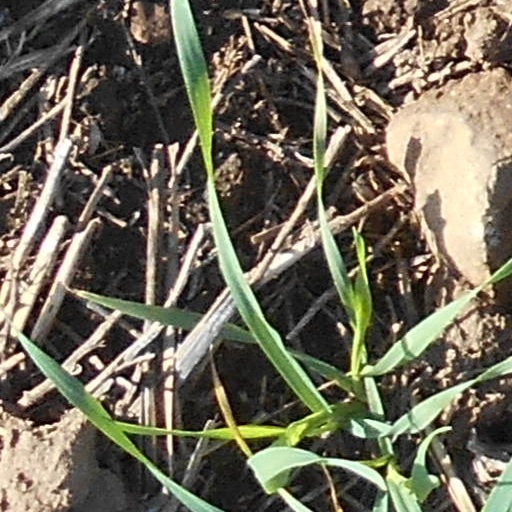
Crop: wheat